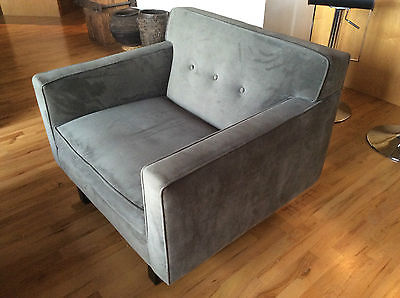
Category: chair